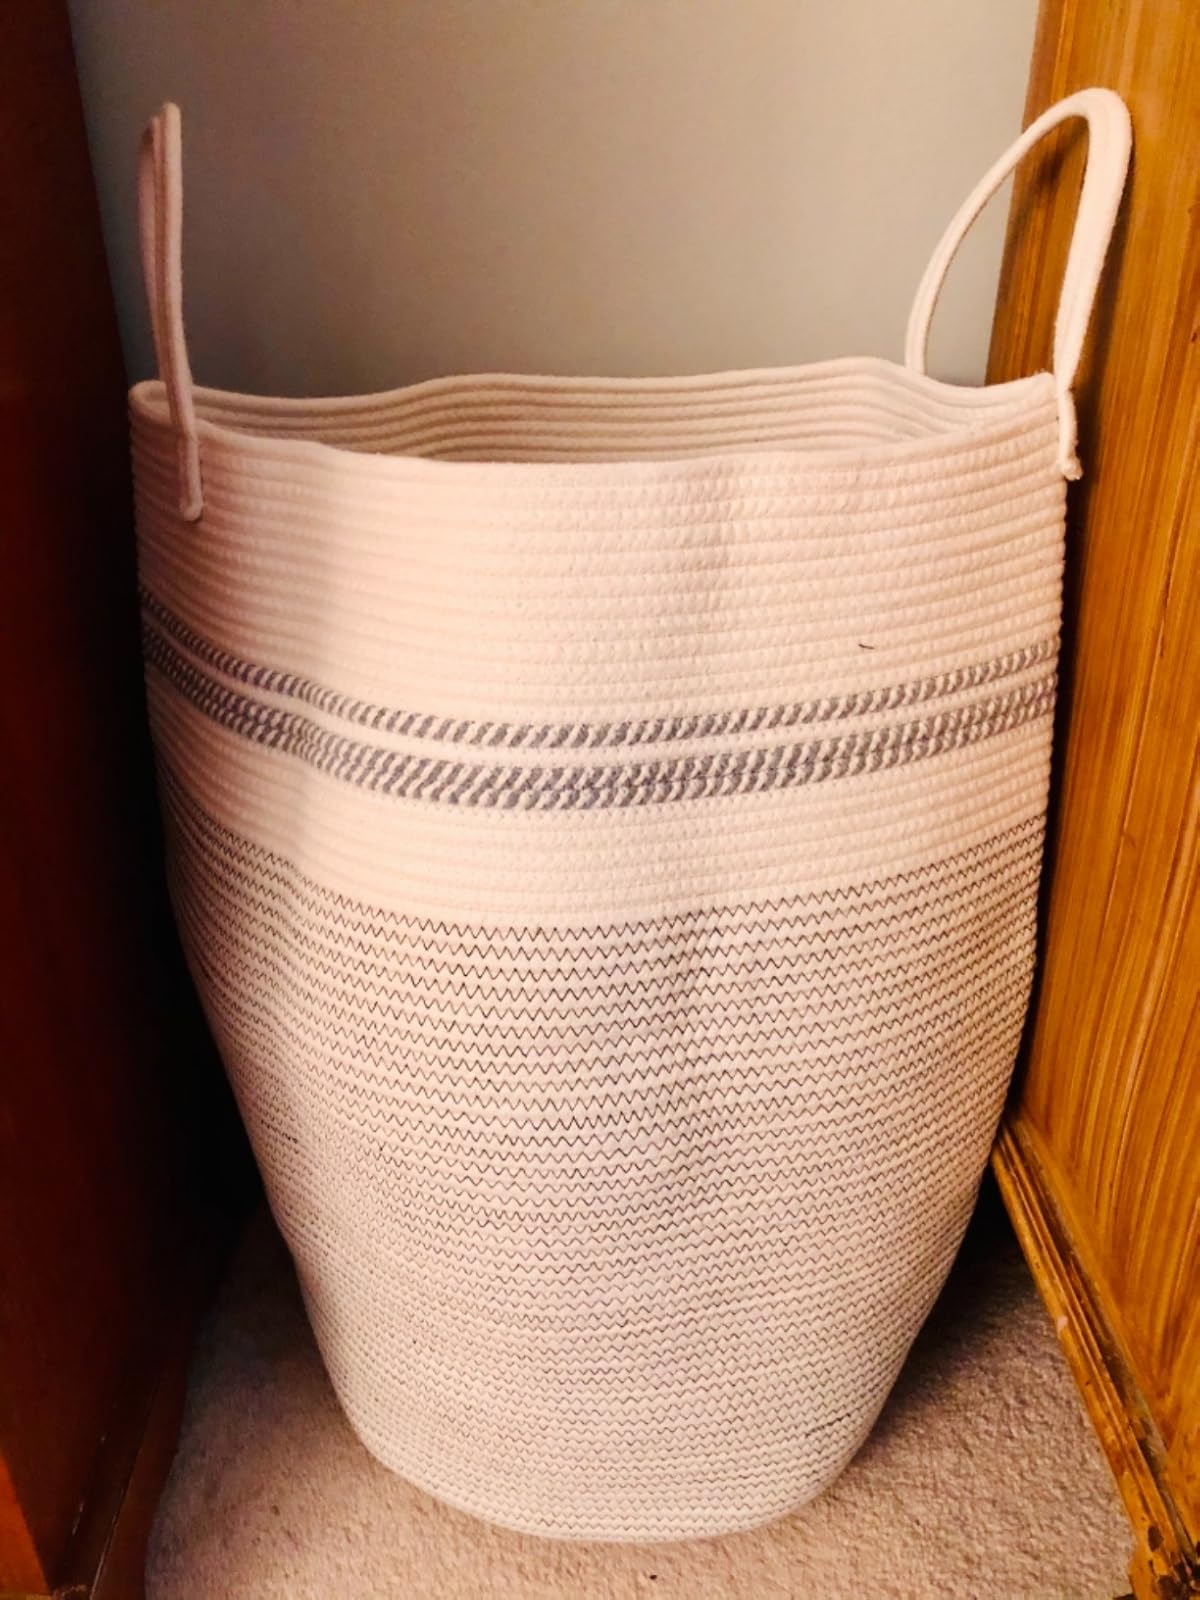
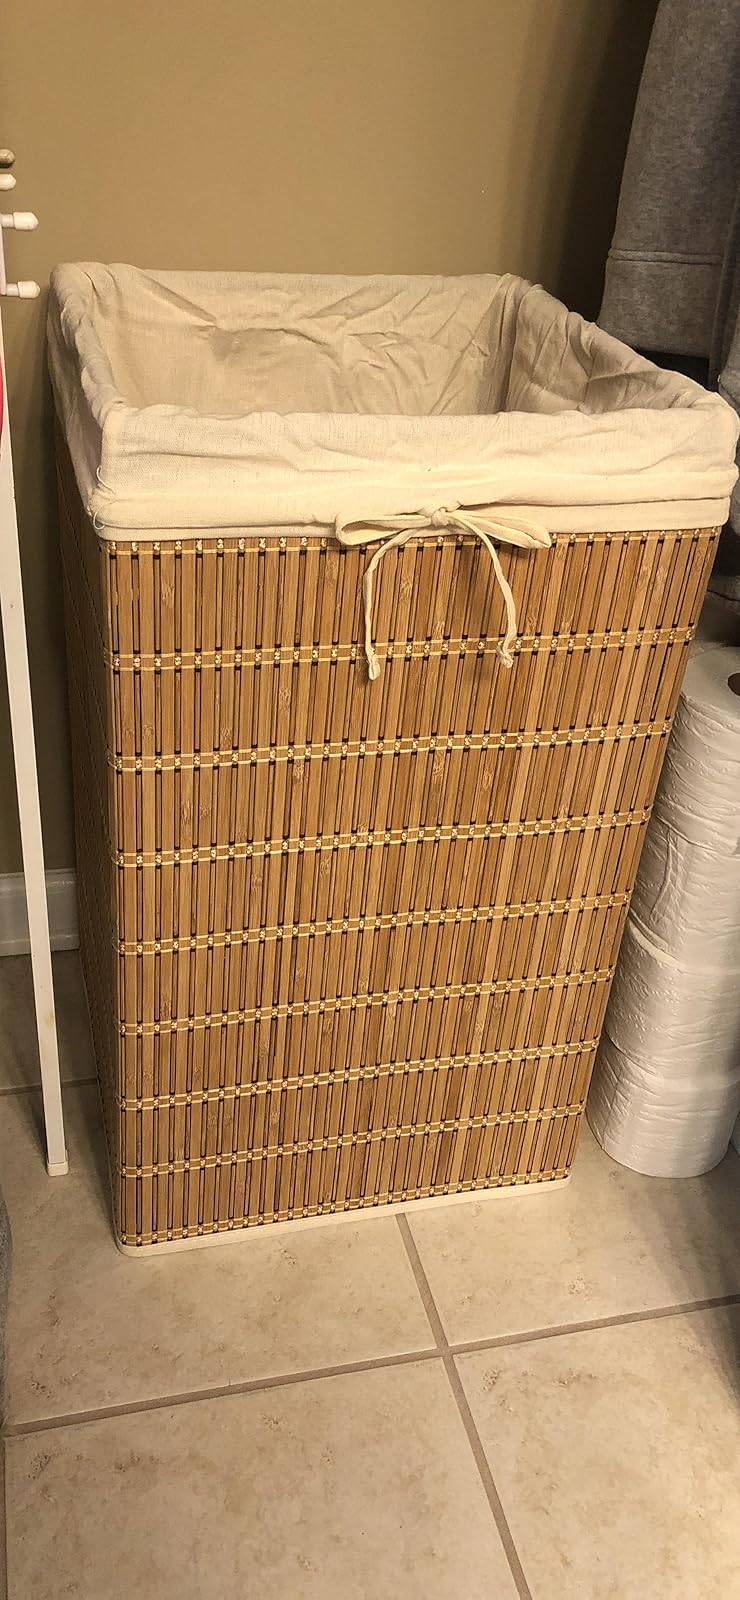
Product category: items_hamper
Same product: no